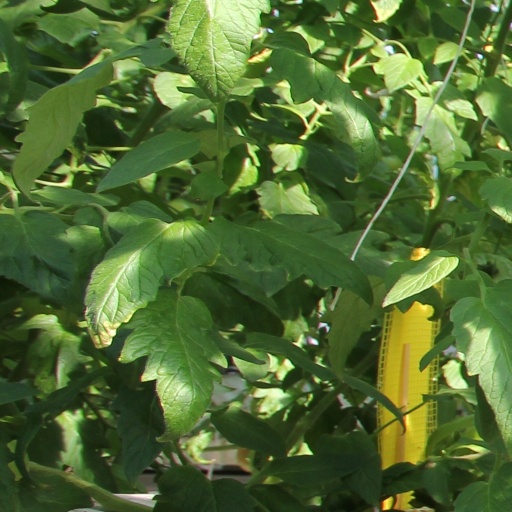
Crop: tomato